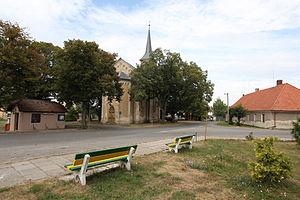
Horní Slivno est une commune du district de Mladá Boleslav, dans la région de Bohême-Centrale, en République tchèque. Sa population s'élevait à 313 habitants en 2020.